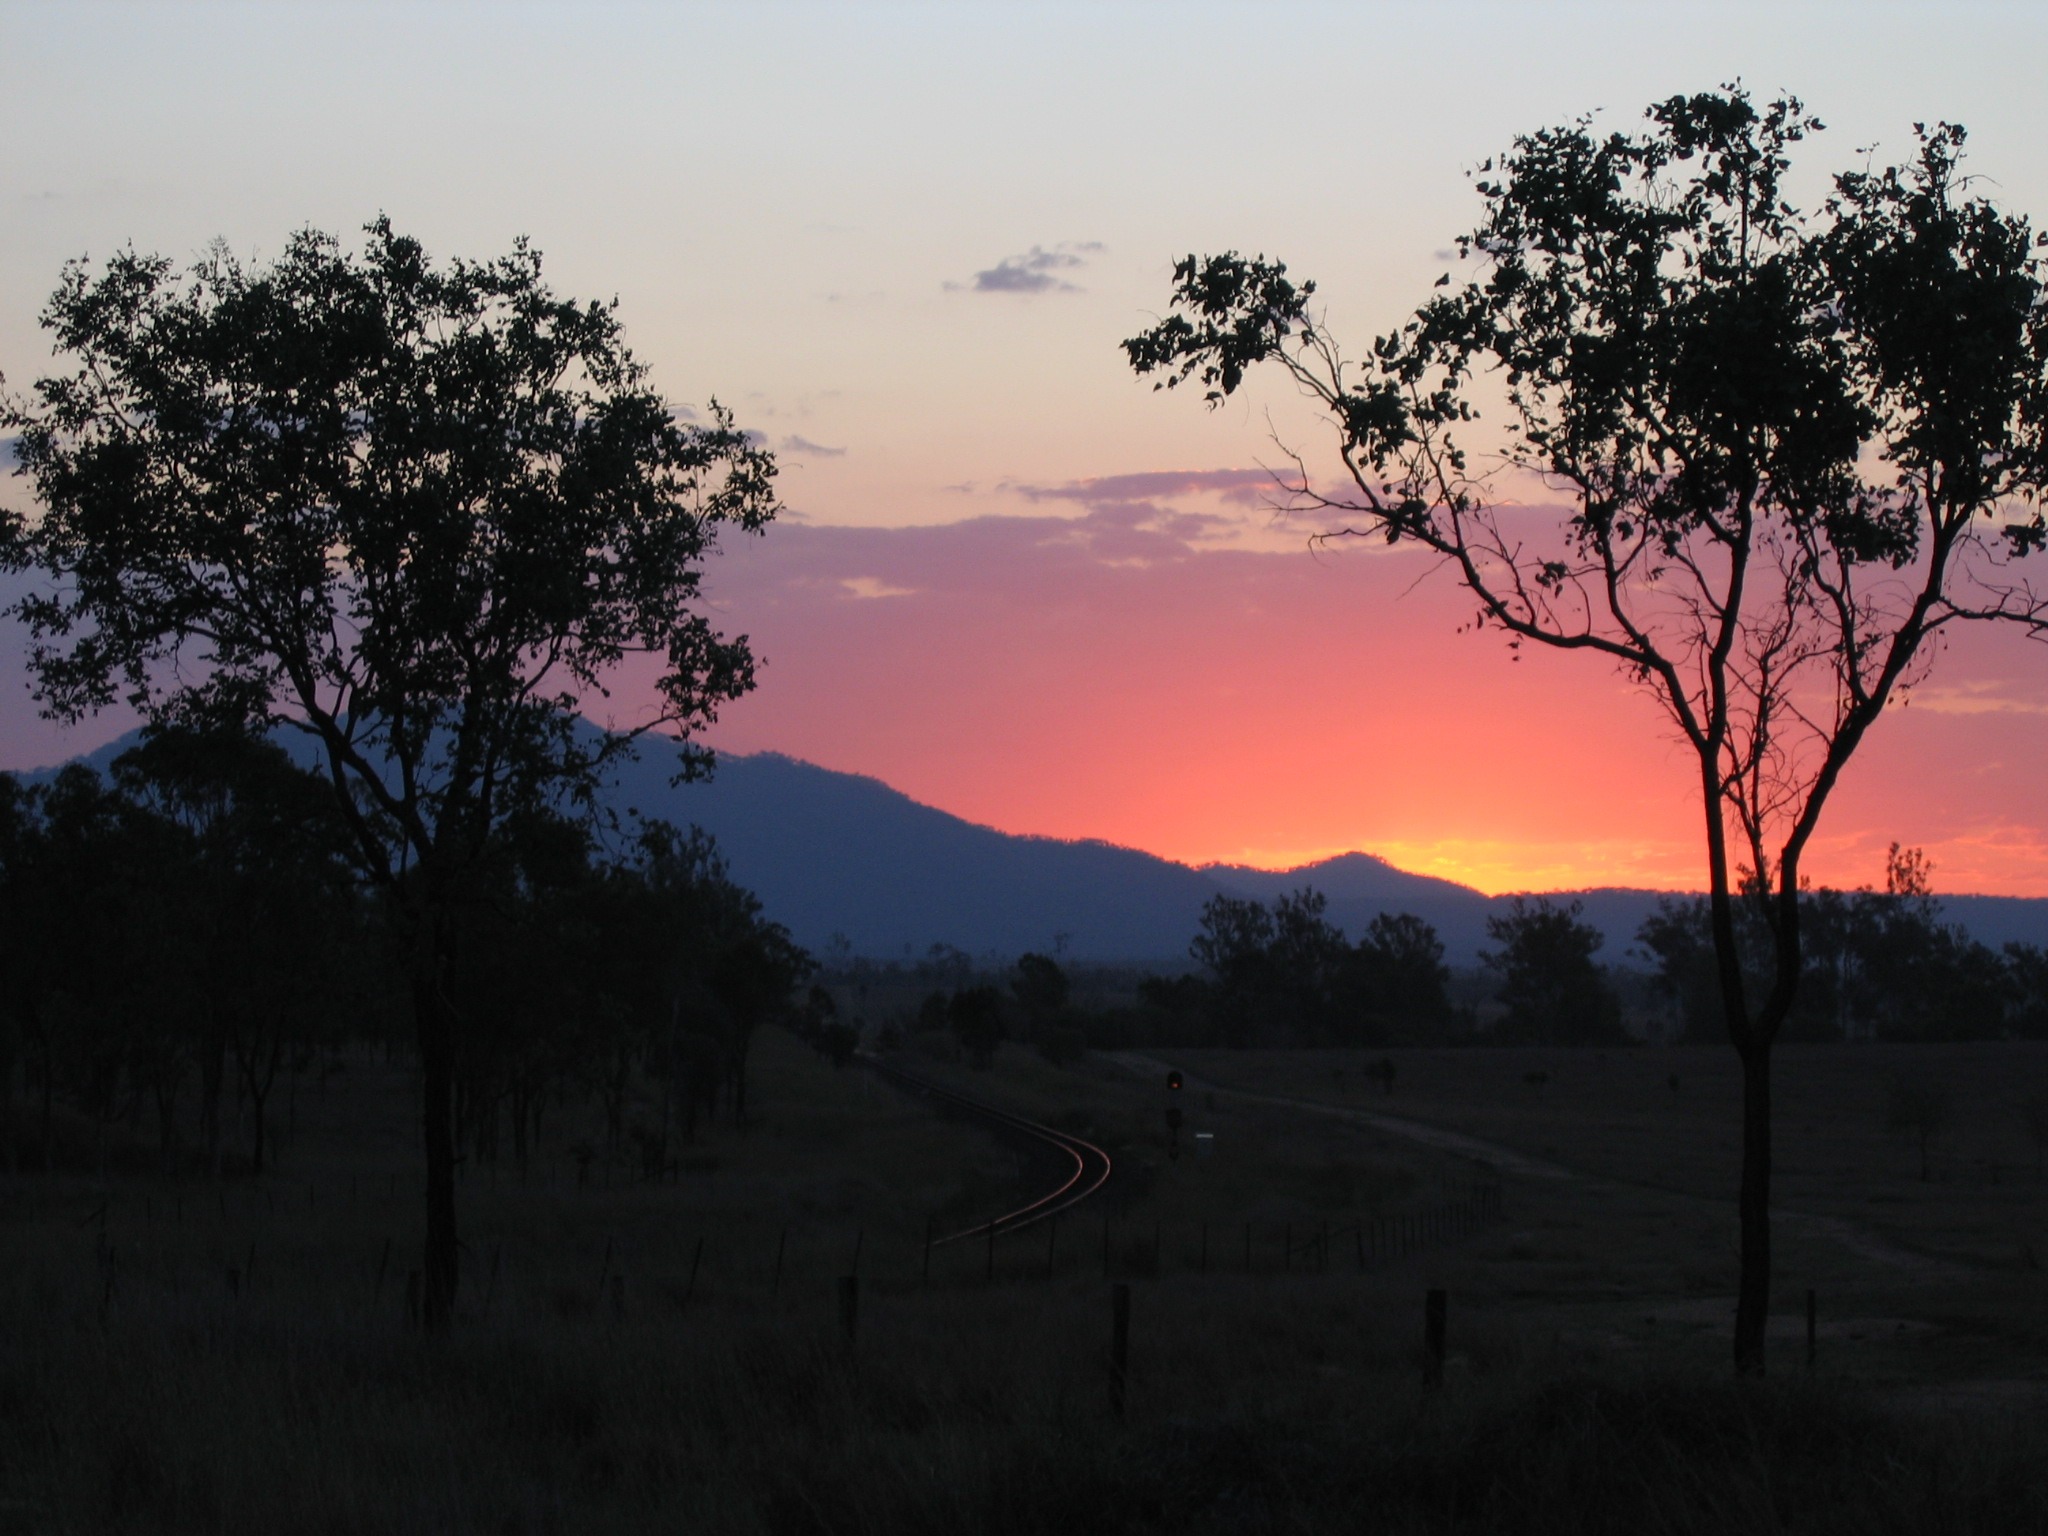
landscape, tree, nature, cloud, sky, sun, sunrise, sunset, mist, field, morning, hill, dawn, dusk, evening, red, savanna, plain, fireball, abendstimmung, afterglow, evening sky, rural area, atmospheric phenomenon, woody plant